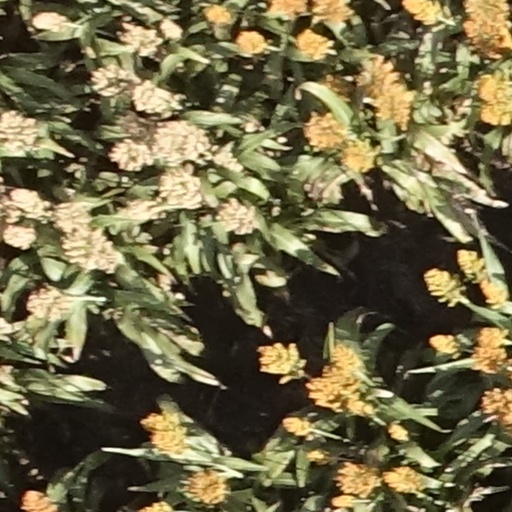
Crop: sorghum